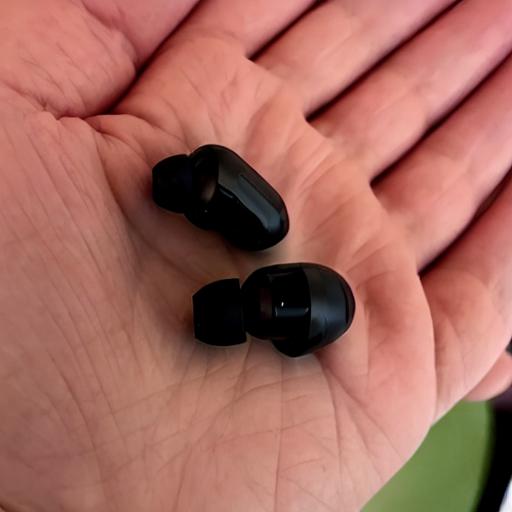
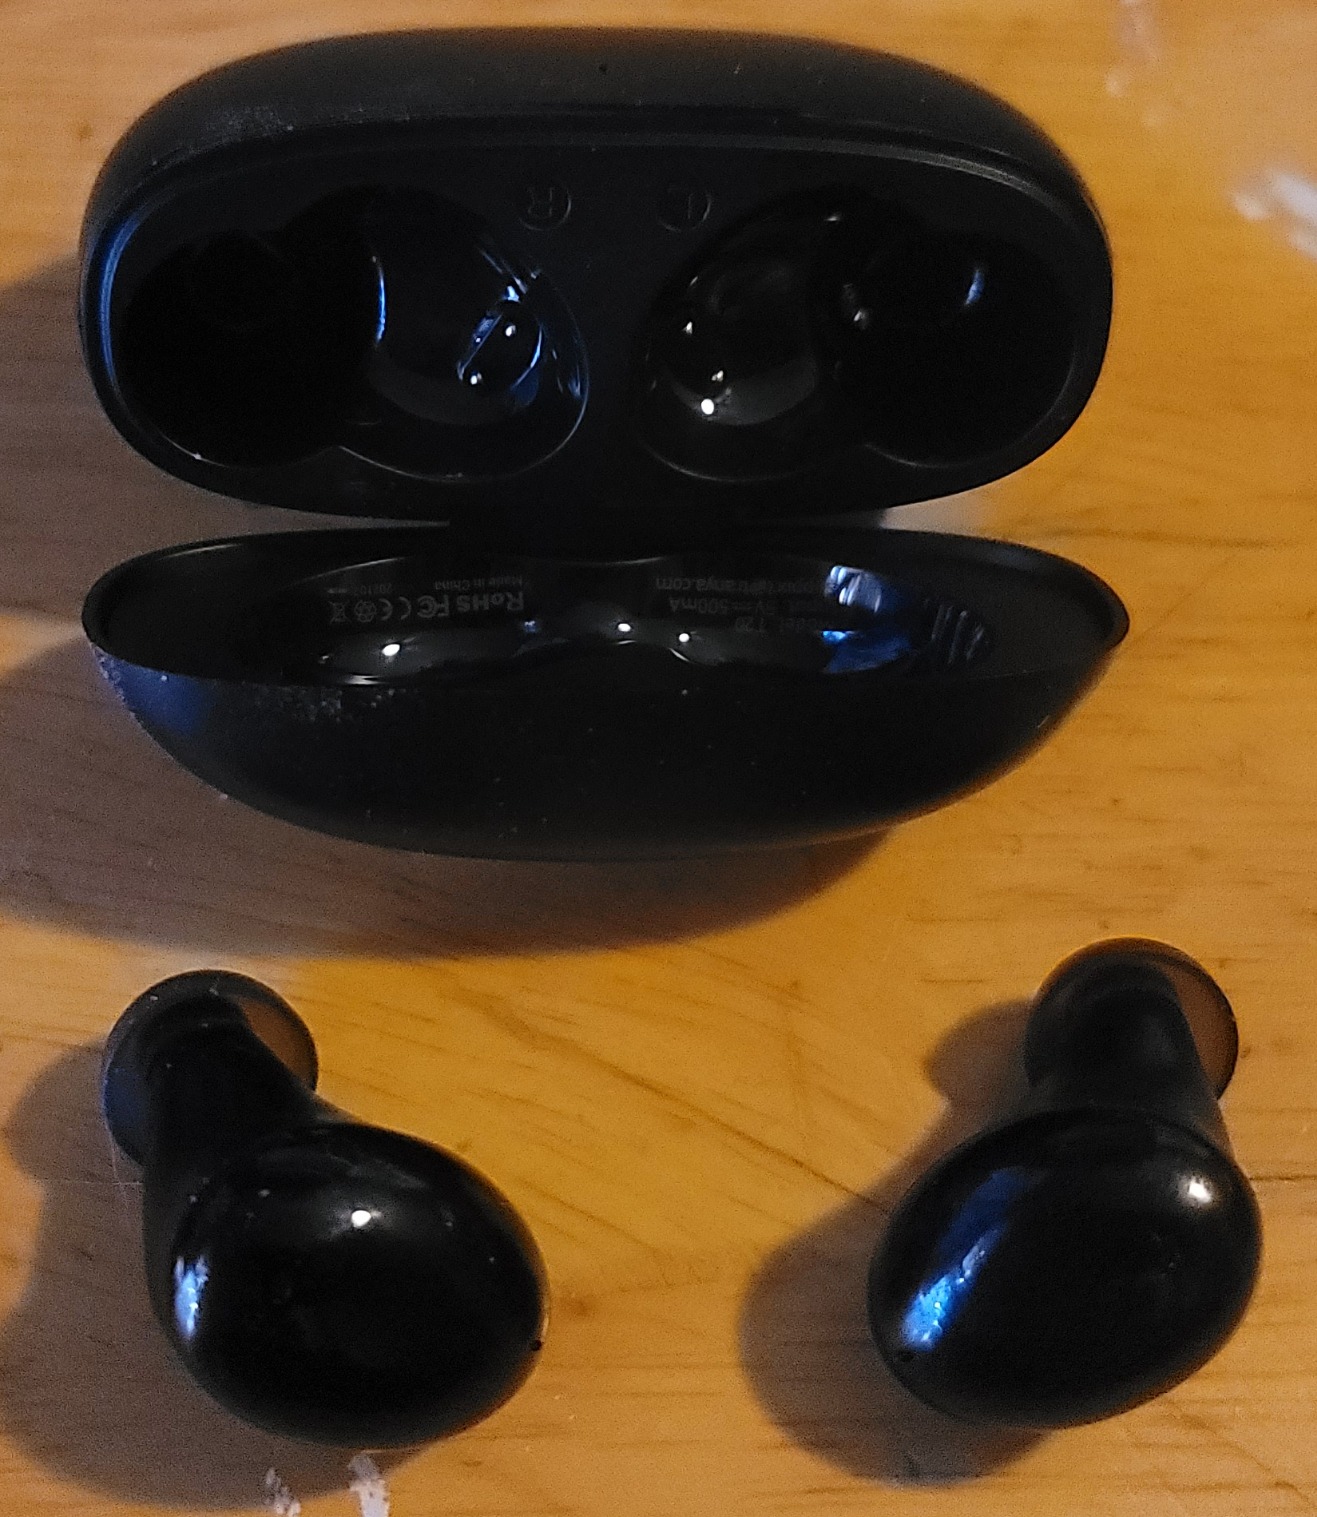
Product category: earbuds
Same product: no